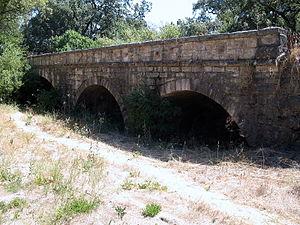
Ceci est la liste des lieux historiques inscrits sur le registre national dans le comté de Napa en Californie.